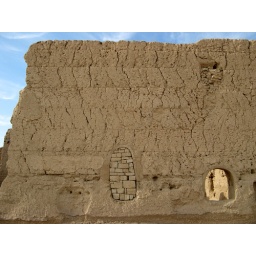
I love the Klimt like bricked up window in this wall in the Jiaohe ruined city.